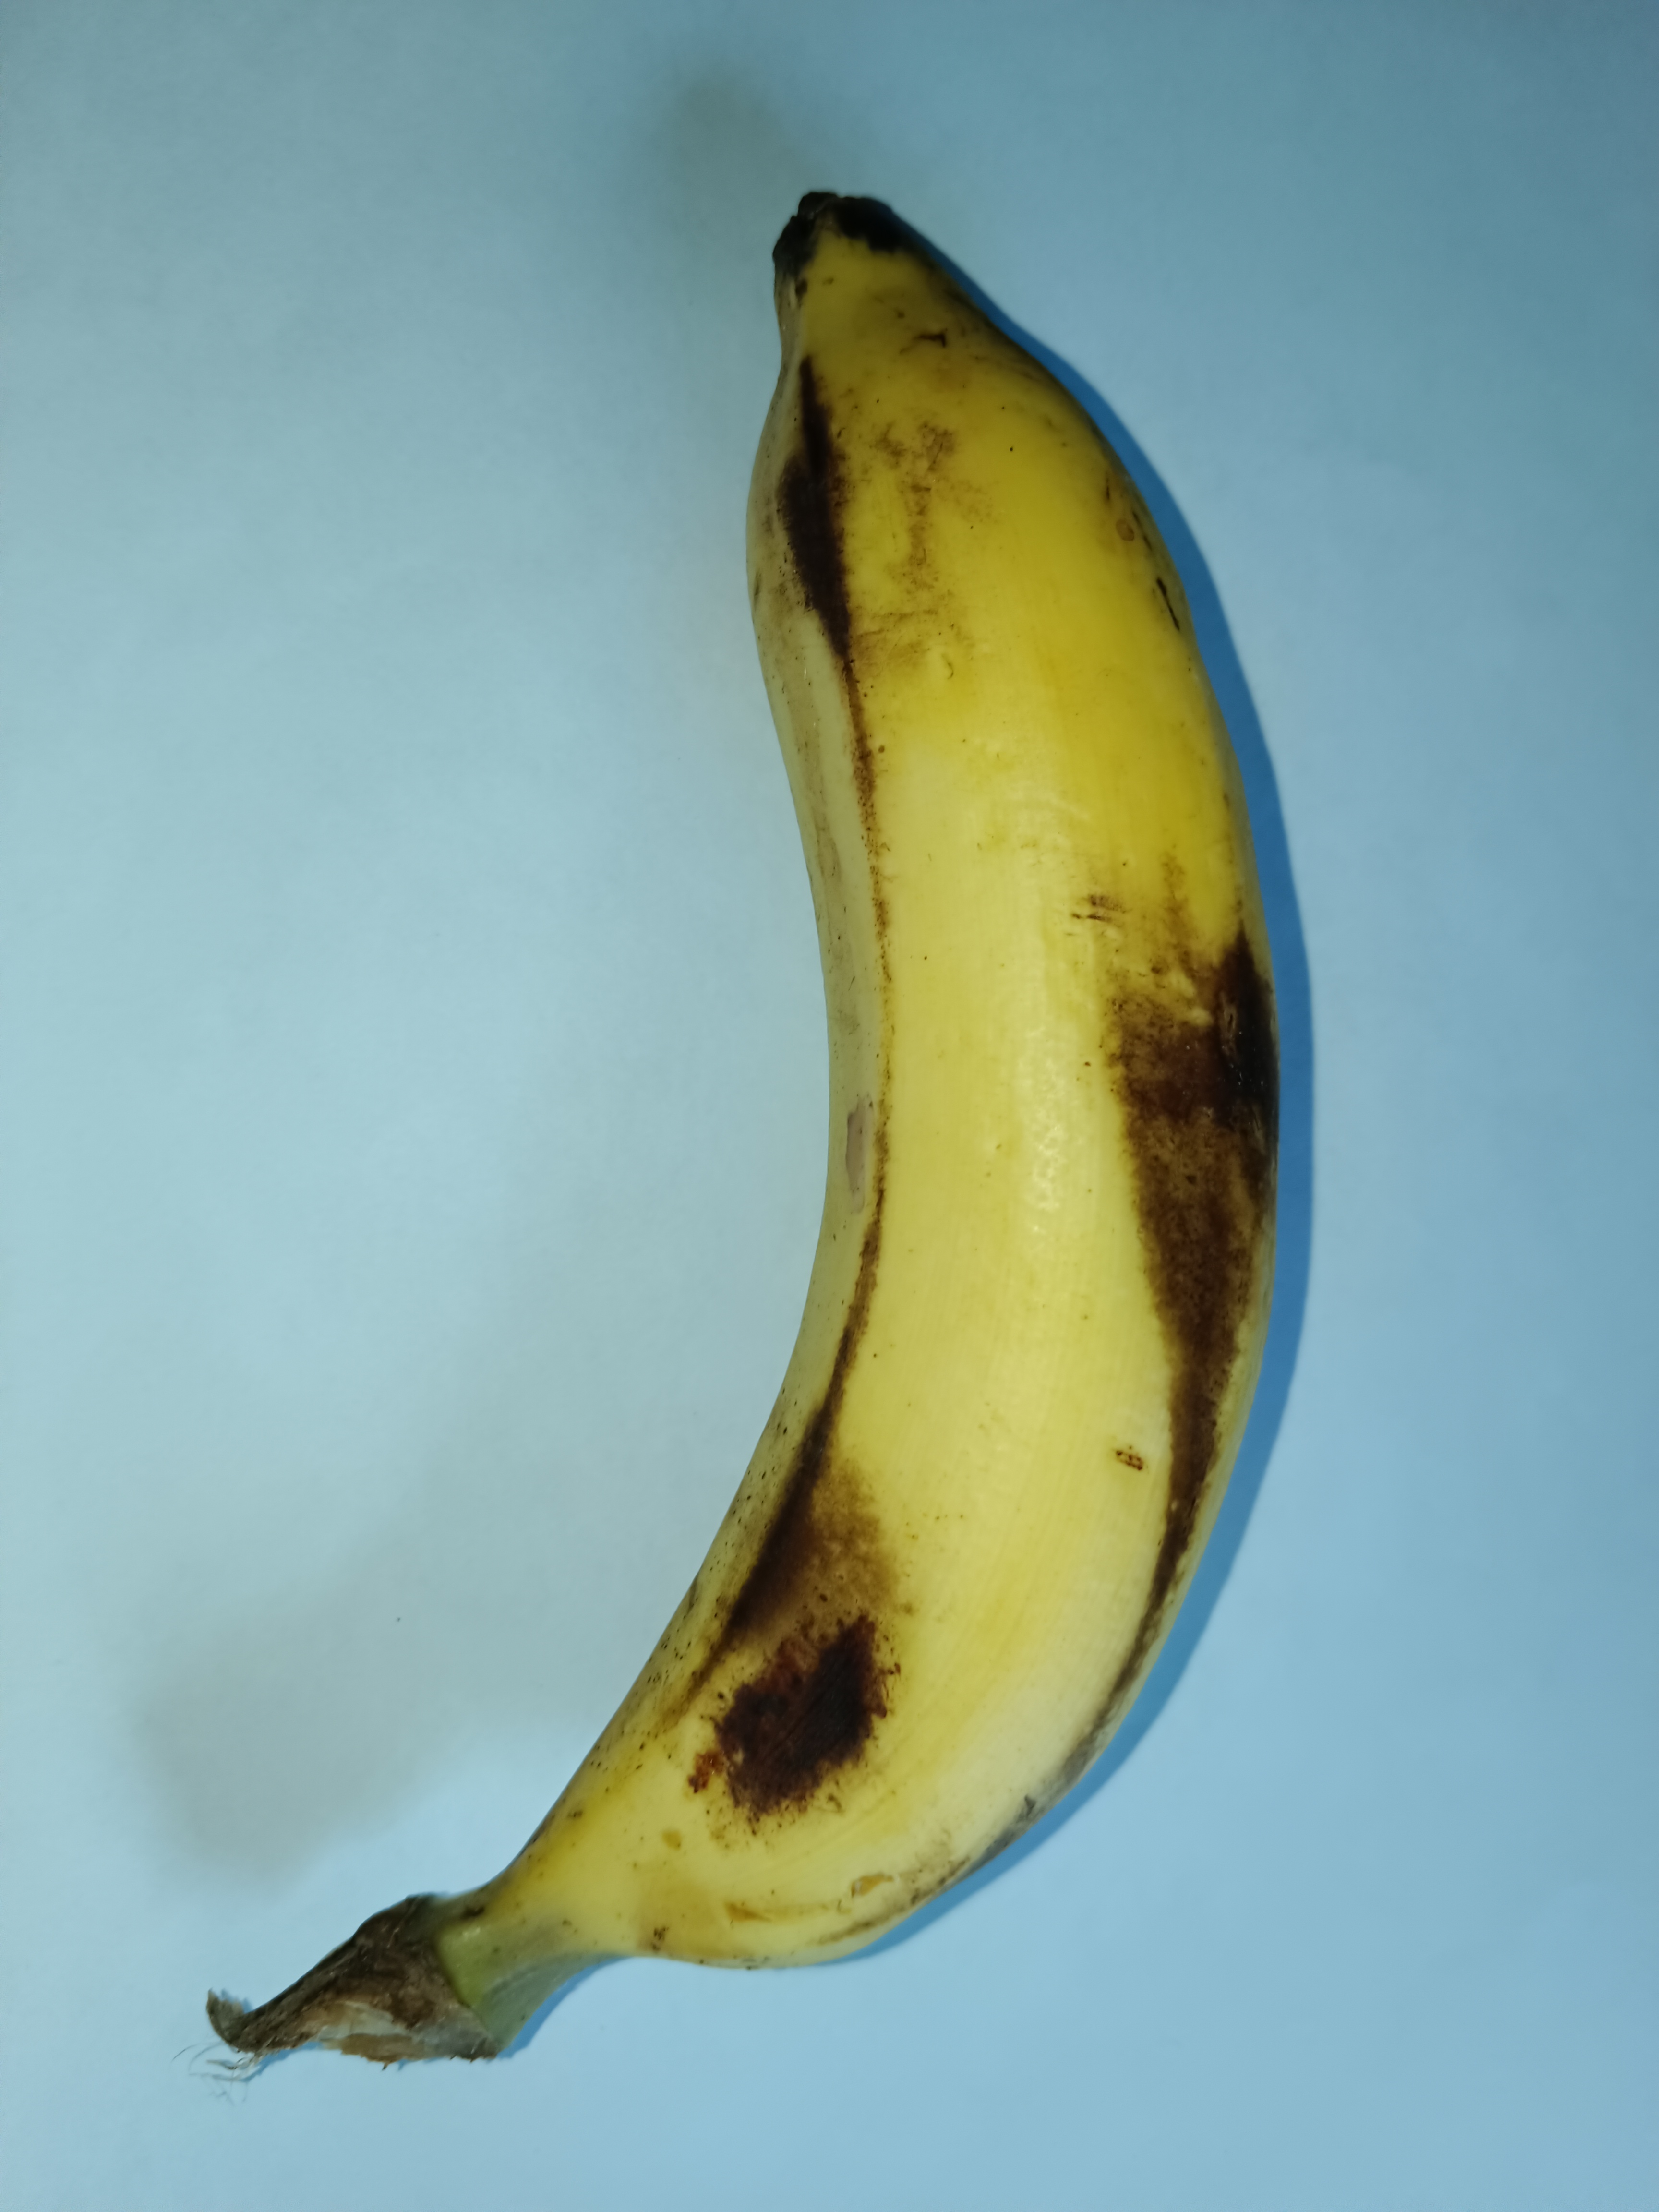
Banana variety: Shagor